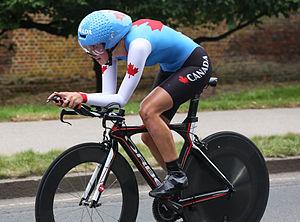
Denise Ramsden est une coureuse cycliste canadienne.